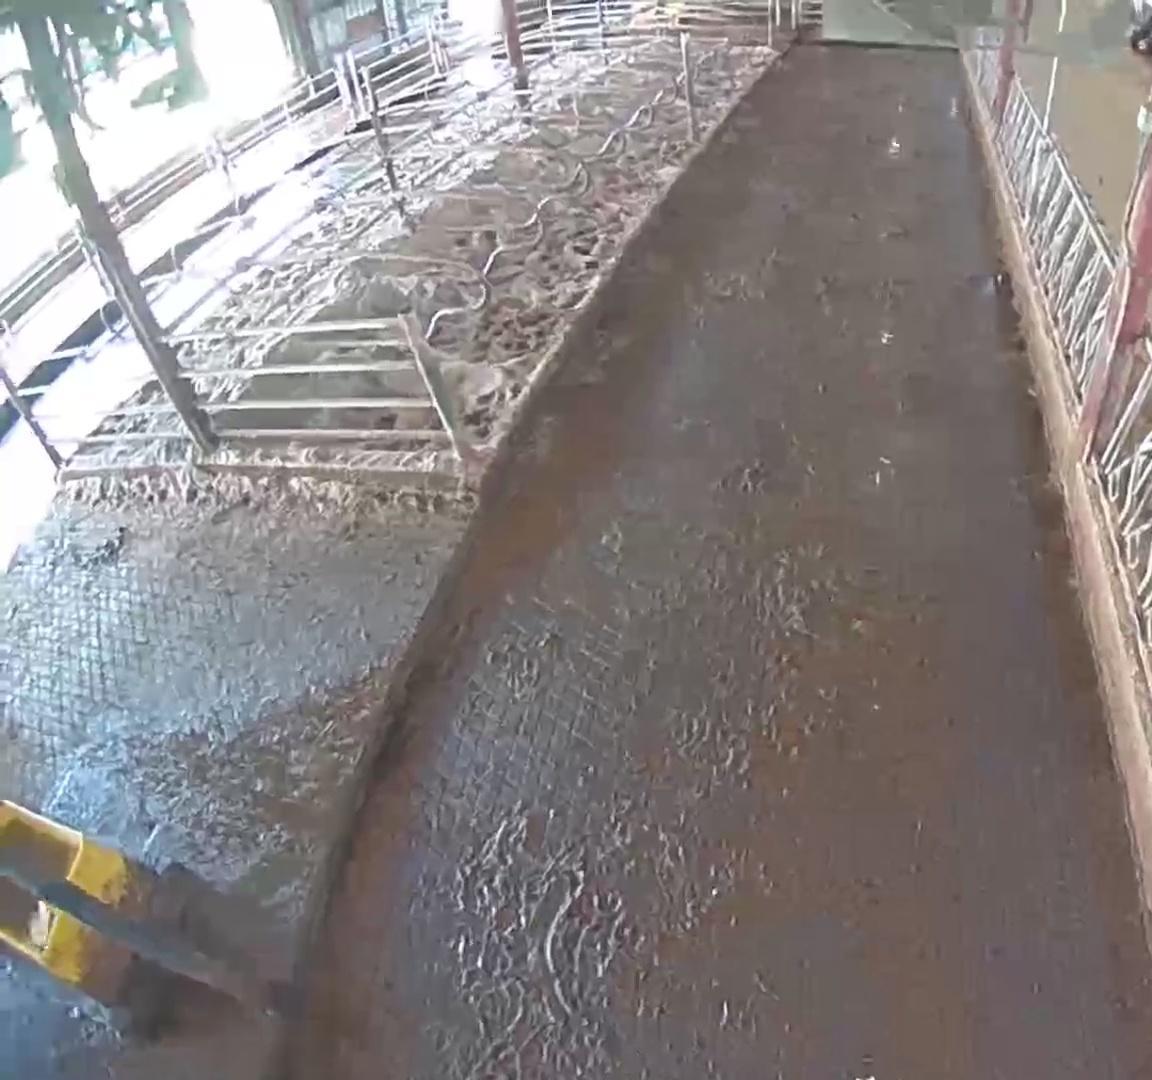
Number of cows: 0